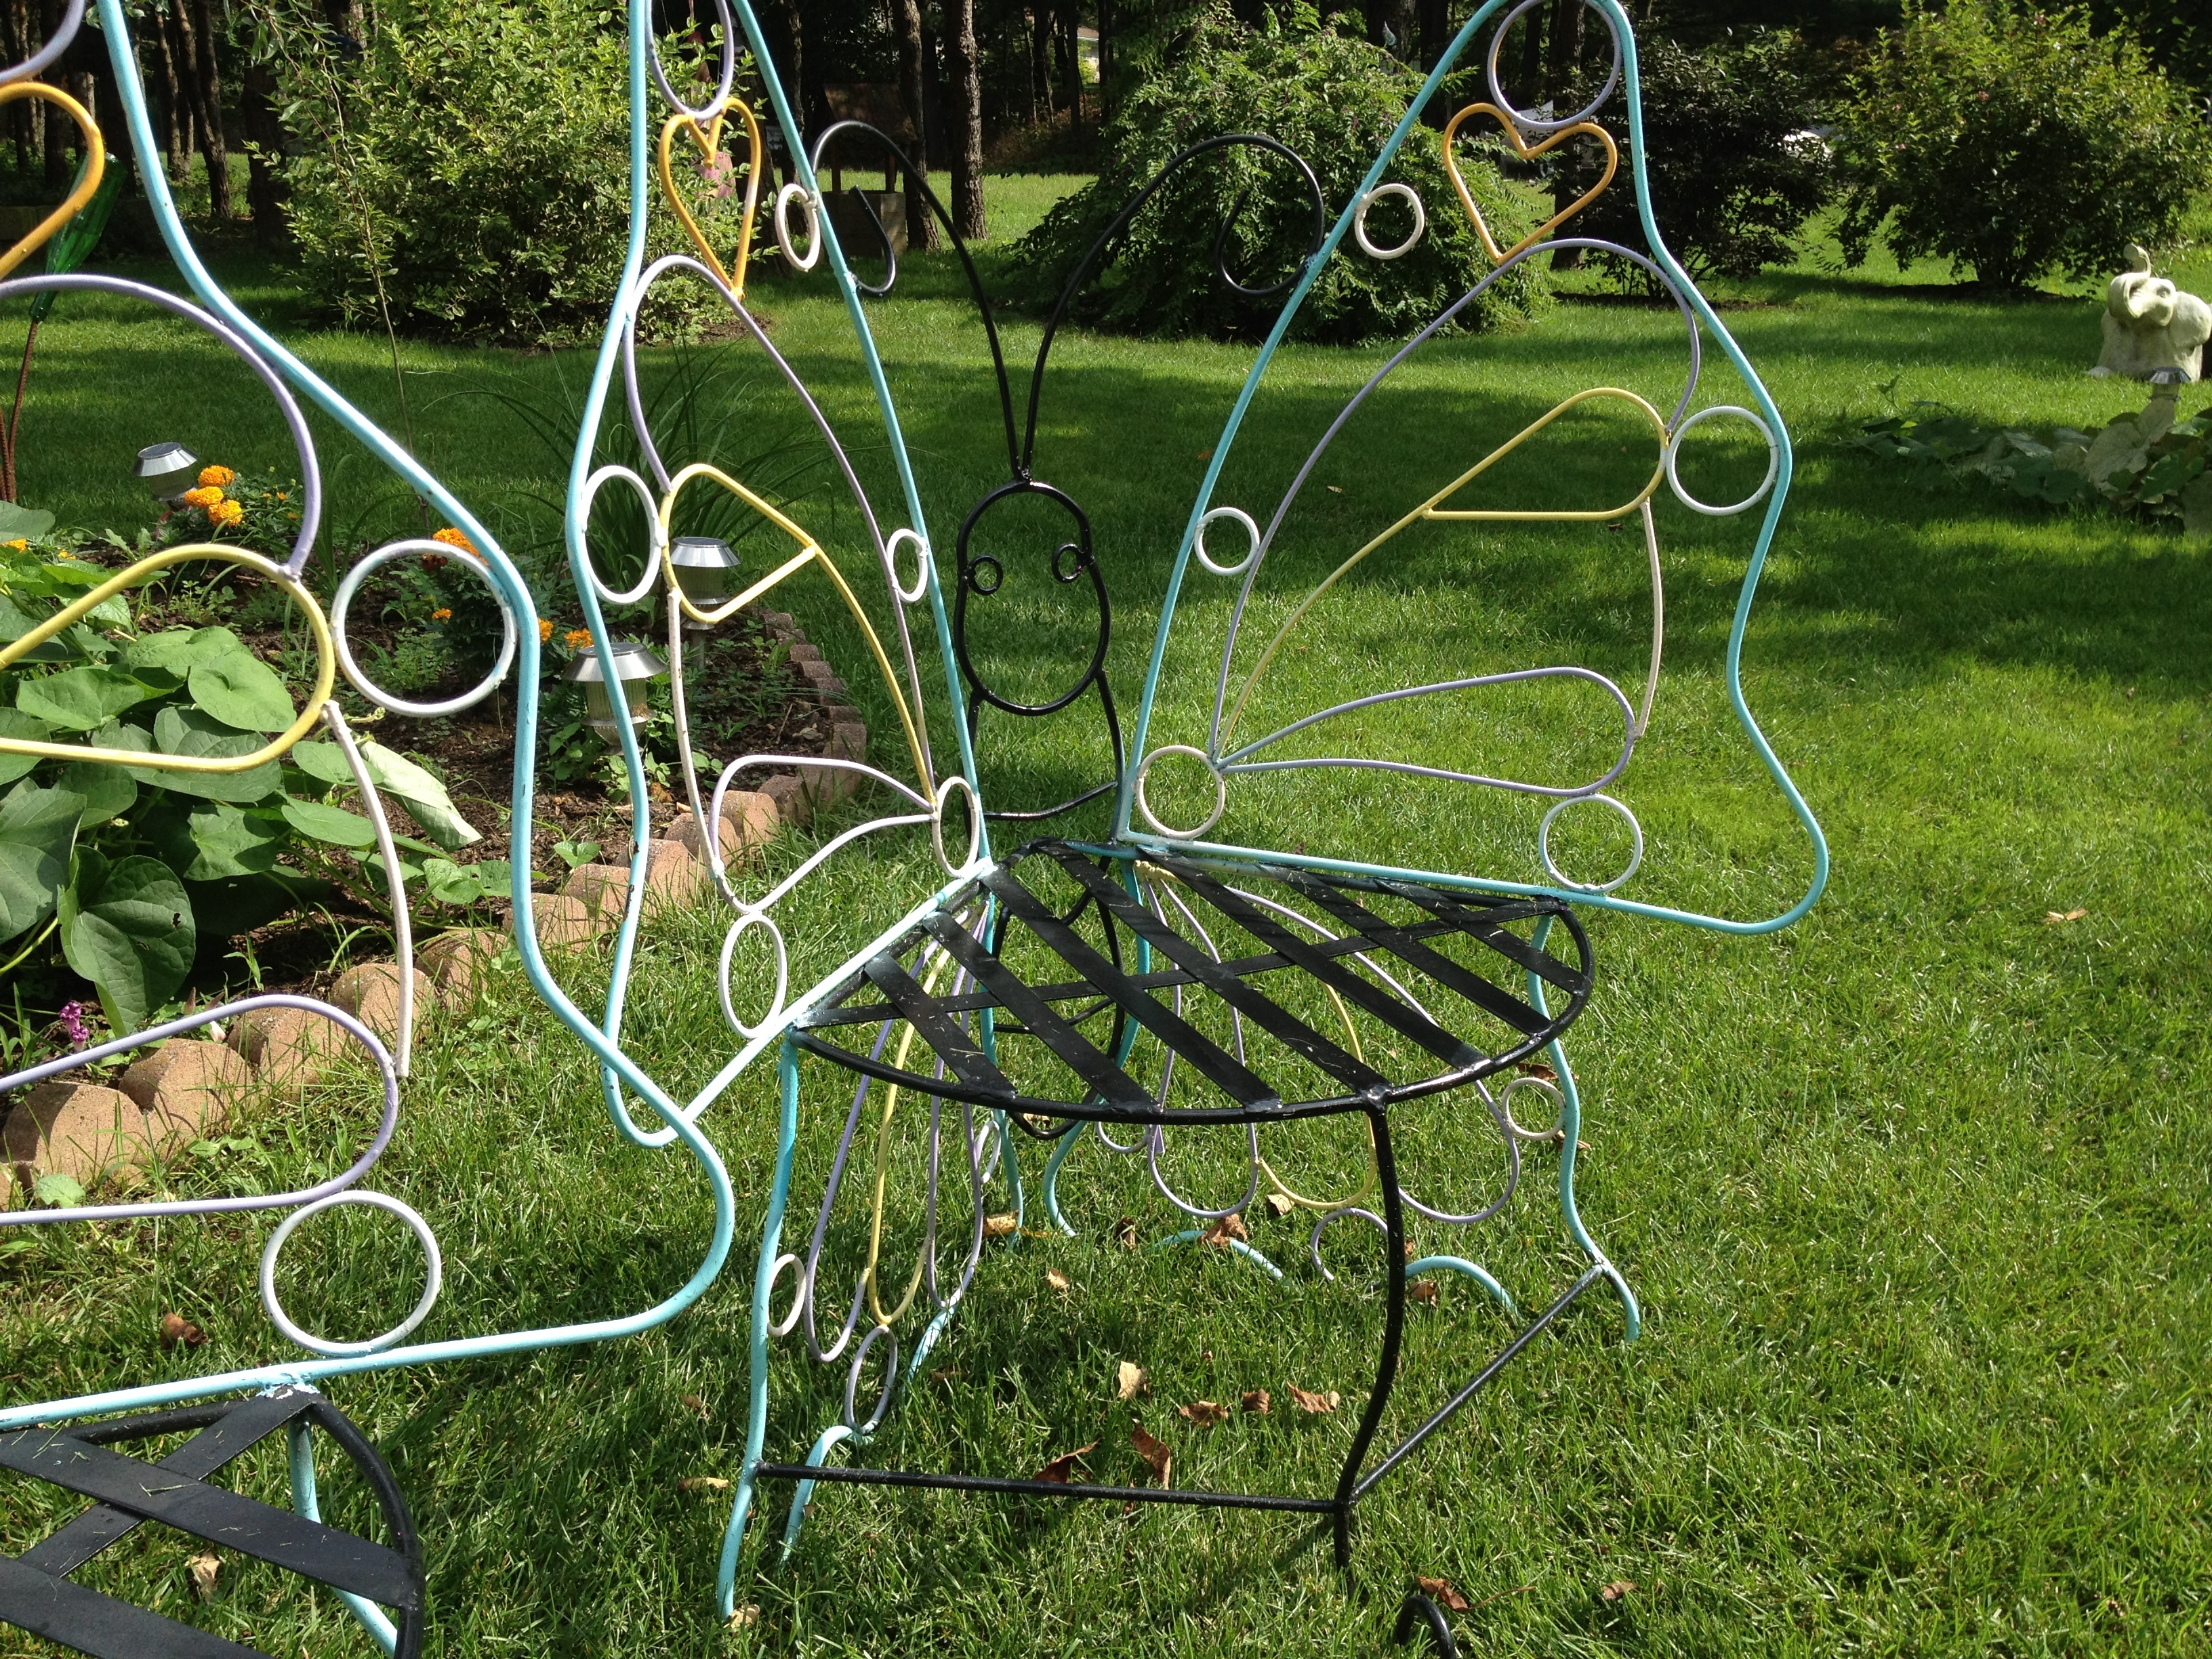
grass, branch, fence, plant, lawn, leaf, flower, green, backyard, botany, garden, yard, outdoor structure